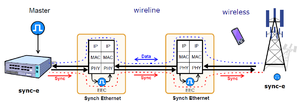
Synchronous Ethernet, plus connu sous l'acronyme SyncE, est un standard de l'UIT pour les réseaux informatique et de télécommunications qui facilite le transfert de signaux d'horloge sur la couche physique Ethernet. Ce signal peut être dérivé d'une horloge de référence et être propagé de manière fiable et synchrone vers d'autres horloges réseaux.